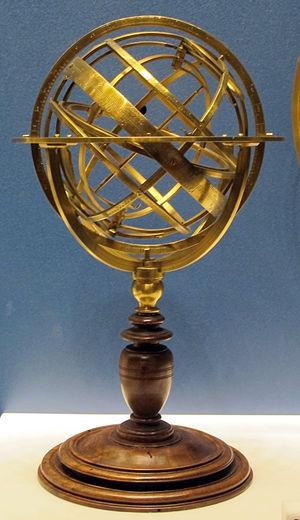
Une sphère armillaire est un instrument anciennement employé en astronomie pour modéliser la sphère céleste. Elle était utilisée pour montrer le mouvement apparent des étoiles, du Soleil et de l’écliptique autour de la Terre. Le système de référence est alors le système géocentrique dit aussi « système de Ptolémée ». Autrement dit il s’agit d'un modèle dans lequel on considère la Terre comme le centre de l’Univers.